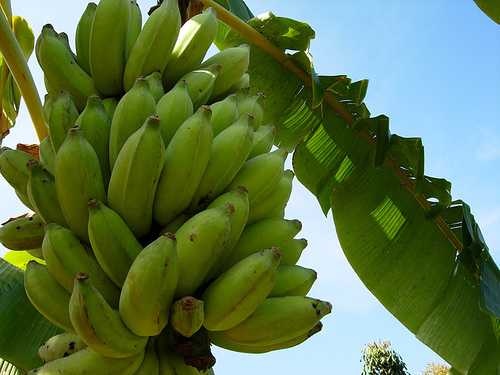
Label: Banana